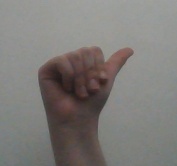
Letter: dhad